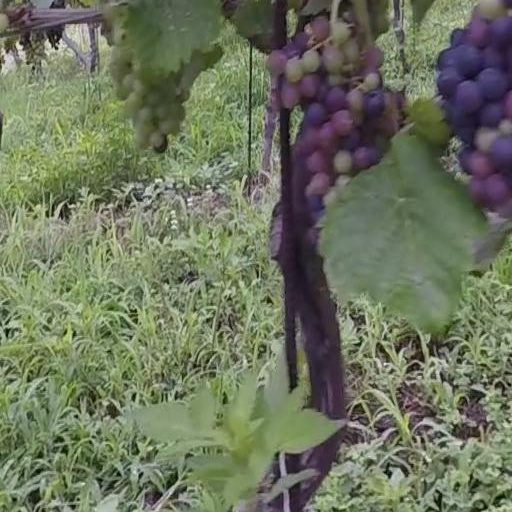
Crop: grape